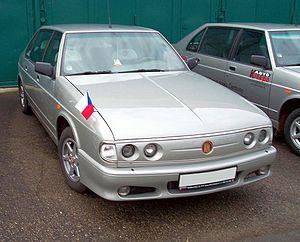
Tatra est une entreprise tchèque fabriquant des camions depuis 1898, et qui a exercé l’activité de constructeur automobile entre 1897 et 1998. Pionnier dans ce domaine en Europe centrale, Tatra a longtemps été réputé pour ses grandes routières aux lignes aérodynamiques. La marque a également produit des avions et des bus.